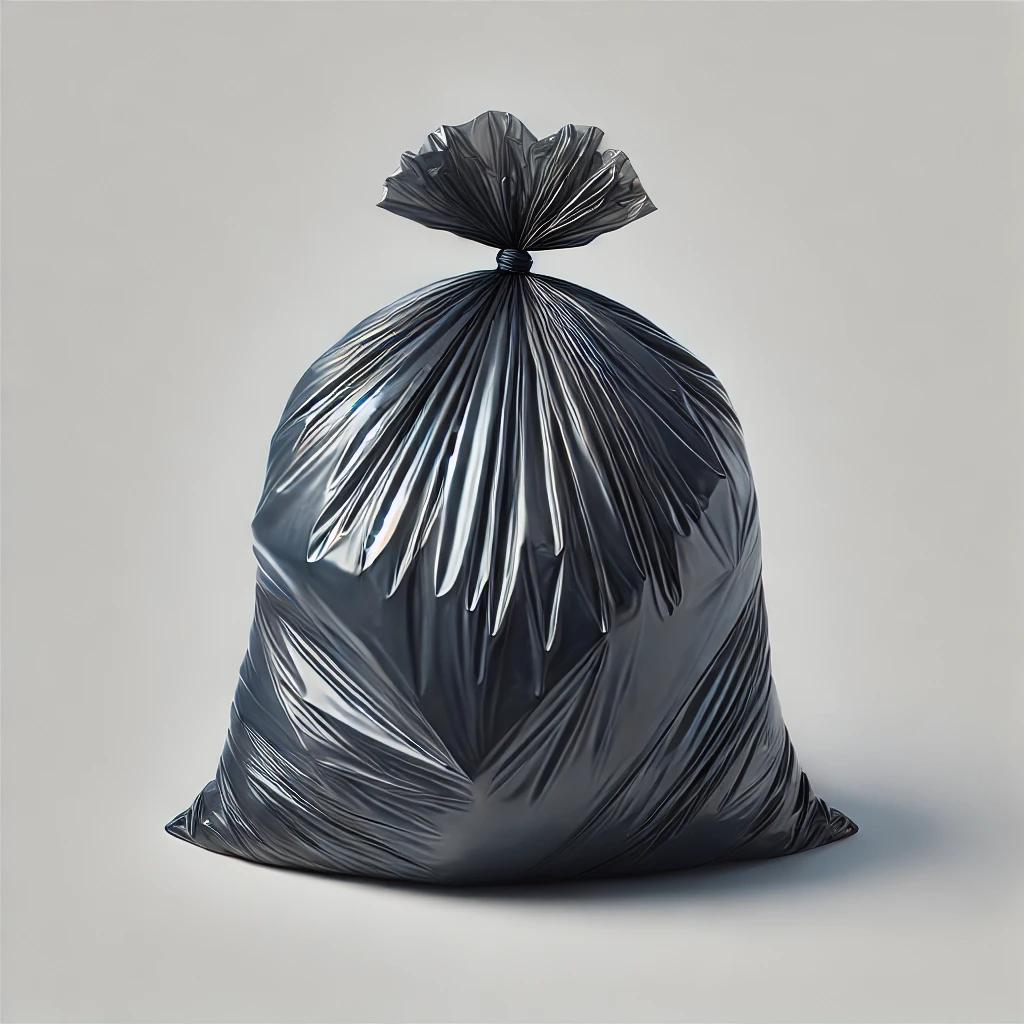
Etiqueta: plástico